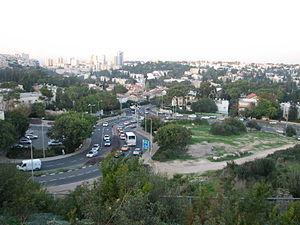
Quartier sud de Navé Sha'anan, Haïfa. עברית: דרום נו""ש."